Expedition 1

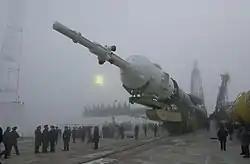
Expedition 1's Soyuz-U launch vehicle being transported to its launch pad on 29 October 2000

The three-member Expedition 1 crew successfully launched on 31 October 2000, at 07:52 UTC, atop a Soyuz-U rocket on Soyuz TM-31 from the Baikonur Cosmodrome in Kazakhstan; they used launch pad Gagarin's Start, from which the first human to fly in space, Yuri Gagarin, was launched in 1961. After 33 orbits of the Earth, and a series of rendezvous maneuvers performed by Gidzenko, they docked the Soyuz capsule to the aft port of the Zvezda Service Module on 2 November 2000, at 09:21 UTC. Ninety minutes after docking, Shepherd opened the hatch to Zvezda and the crew members entered the complex.